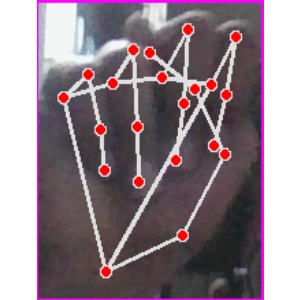
अक्षर: न